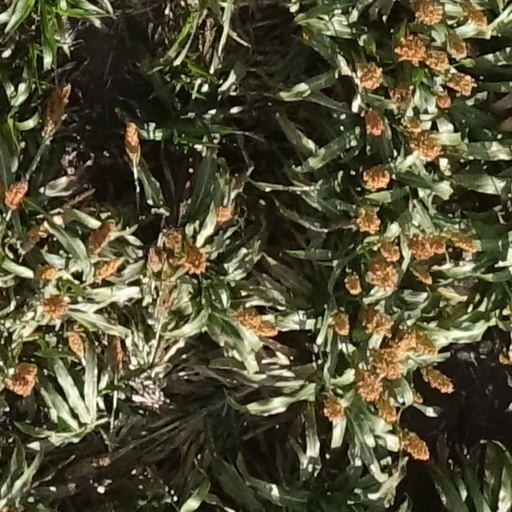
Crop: sorghum